Rawalpindi–Islamabad Metrobus

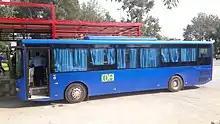
Islamabad Blue Line Metrobus

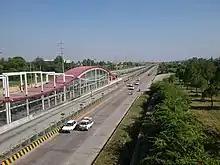
Redline Metrobus Station Islamabad

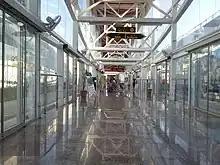
Islamabad Metro Station interior

The Functional elements of the Red and Orange Line Stations include ticketing booths, concourse level passenger transfer, escalators, platform screen, public toilets, doors turnstiles for automatic fare collection and all other amenities for passenger convenience. A central ITS control room is also included in the project to control the whole operation of the Metro Bus system.